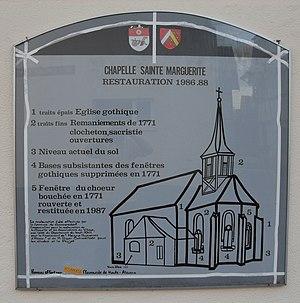
Panneau de la chapelle Sainte-Marguerite à Gommersdorf
Gommersdorf est une commune française située dans le département du Haut-Rhin, en région Grand Est.